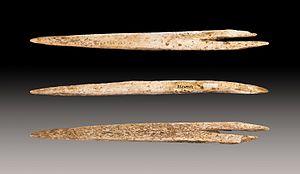
Pointe de sagaie à base fourchue, en os de renne, en cours de façonnage. Etage
Les grottes d'Isturitz et d'Oxocelhaya, ou grottes d'Oxocelhaya et d'Isturits forment une série de grottes naturelles fréquentées à l'époque préhistorique situées sur le site naturel de la colline de Gaztelu dans la vallée de l'Arberoue, en Basse-Navarre dans le département des Pyrénées-Atlantiques.
La notion d'armement durant la Préhistoire regroupe aussi bien les armes destinées à la chasse qu'à la guerre. La question des armes spécifiques à la guerre est délicate car la période durant laquelle la guerre serait apparue dans l'histoire humaine fait l'objet de discussions. L'armement évolue largement en fonction des principales périodes préhistoriques considérées : Paléolithique, Mésolithique, Néolithique, Âge du bronze, Âge du fer.
René de Saint-Périer est un naturaliste, archéologue et préhistorien français né le 18 août 1877 près de Chambord et mort le 12 septembre 1950 au château de Morigny-Champigny.
Cet article recense une partie des monuments historiques des Pyrénées-Atlantiques, en France.
En archéologie et en particulier en archéologie préhistorique, l’industrie osseuse désigne l'ensemble des objets en matières dures animales transformés intentionnellement par les humains. Dans la pratique, cette expression désigne les outils finis, les armes mais aussi l’ensemble des sous-produits liés à leur fabrication. En revanche, elle exclut généralement les productions purement artistiques.